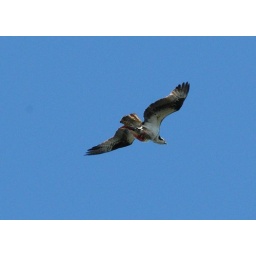
Osprey with fish flying over Hawk Day